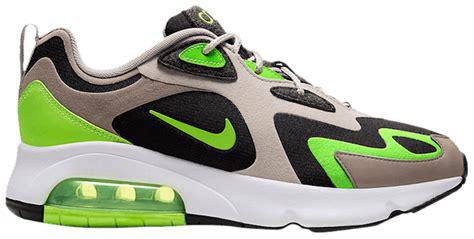
Brand: Nike
Model: Air Max 200